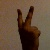
The image shows a hand gesture representing the number 2 in Indian Sign Language.